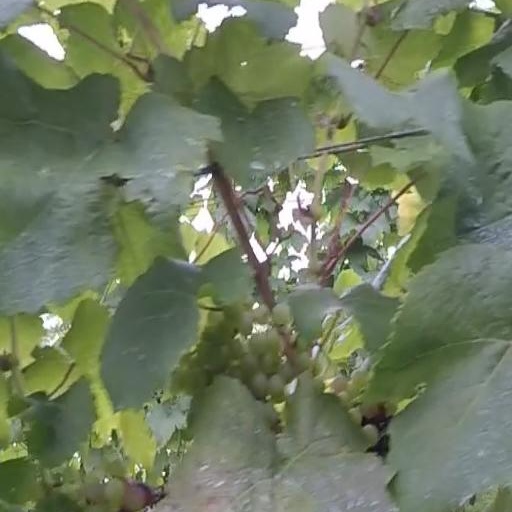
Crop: grape